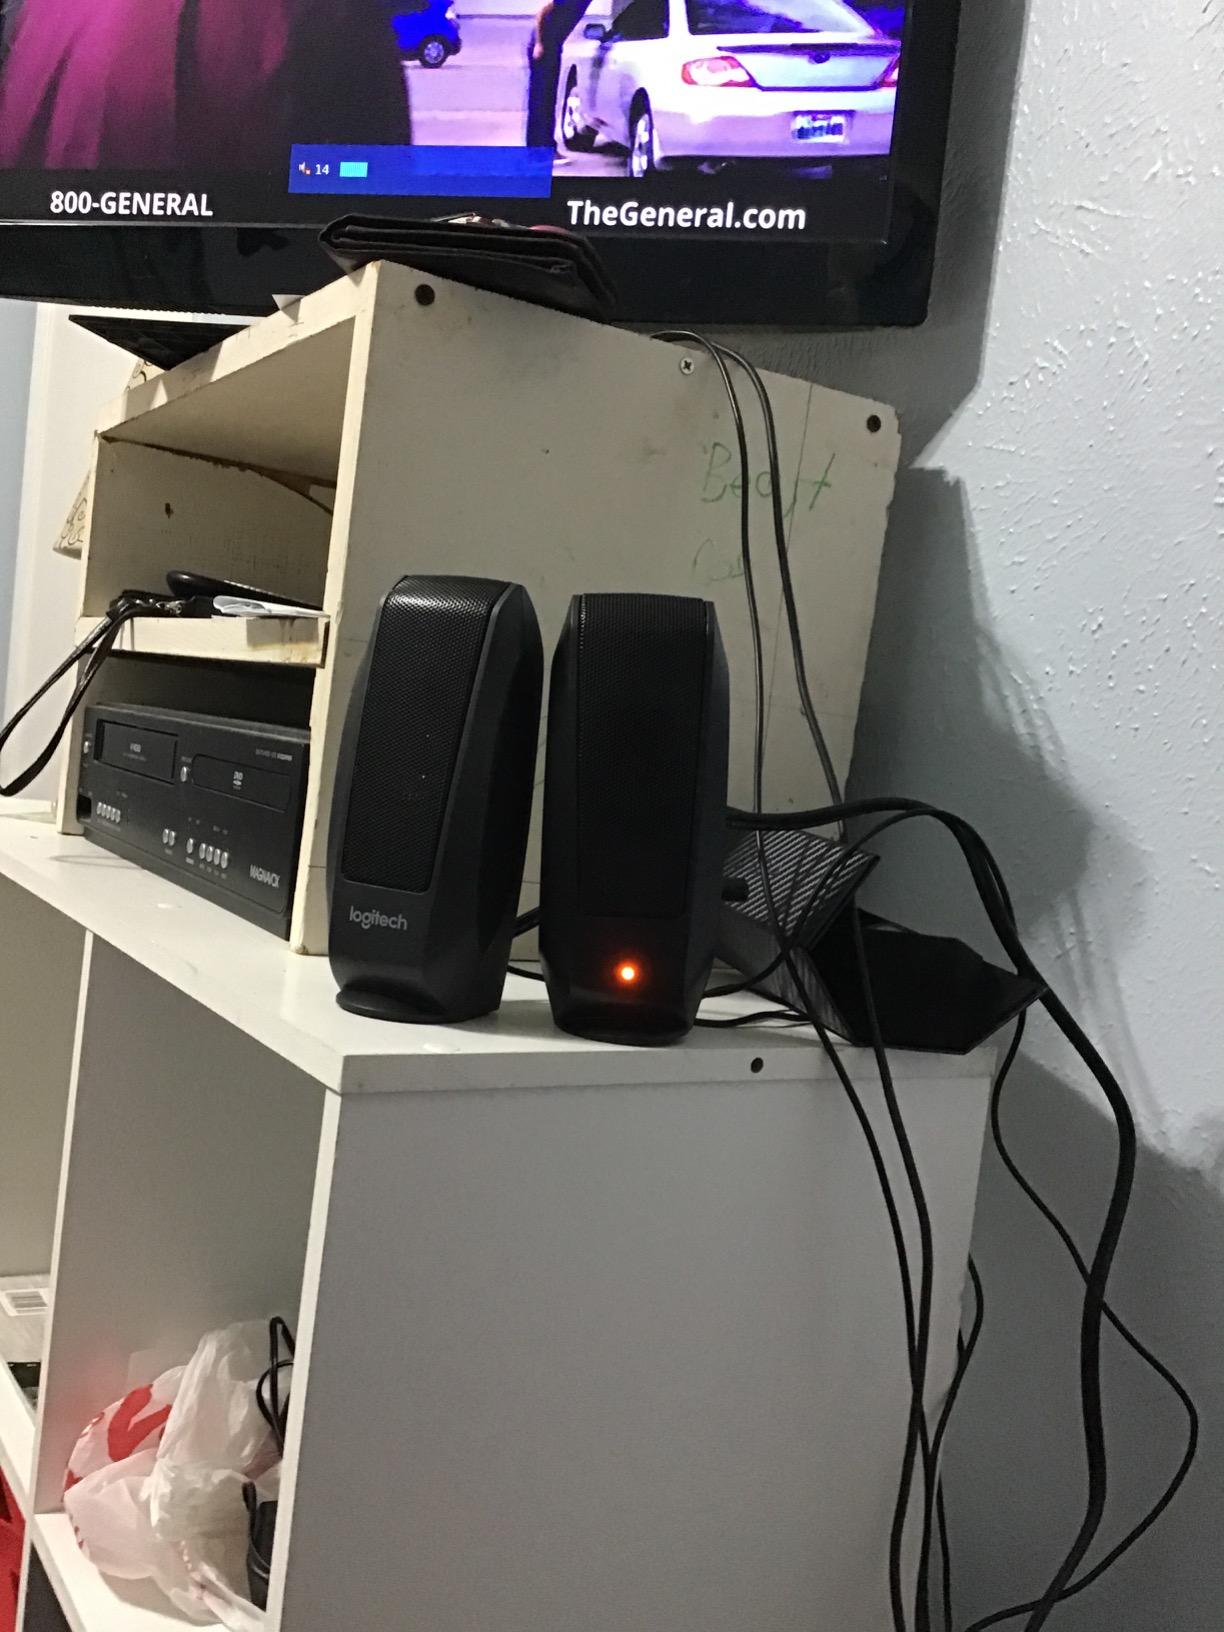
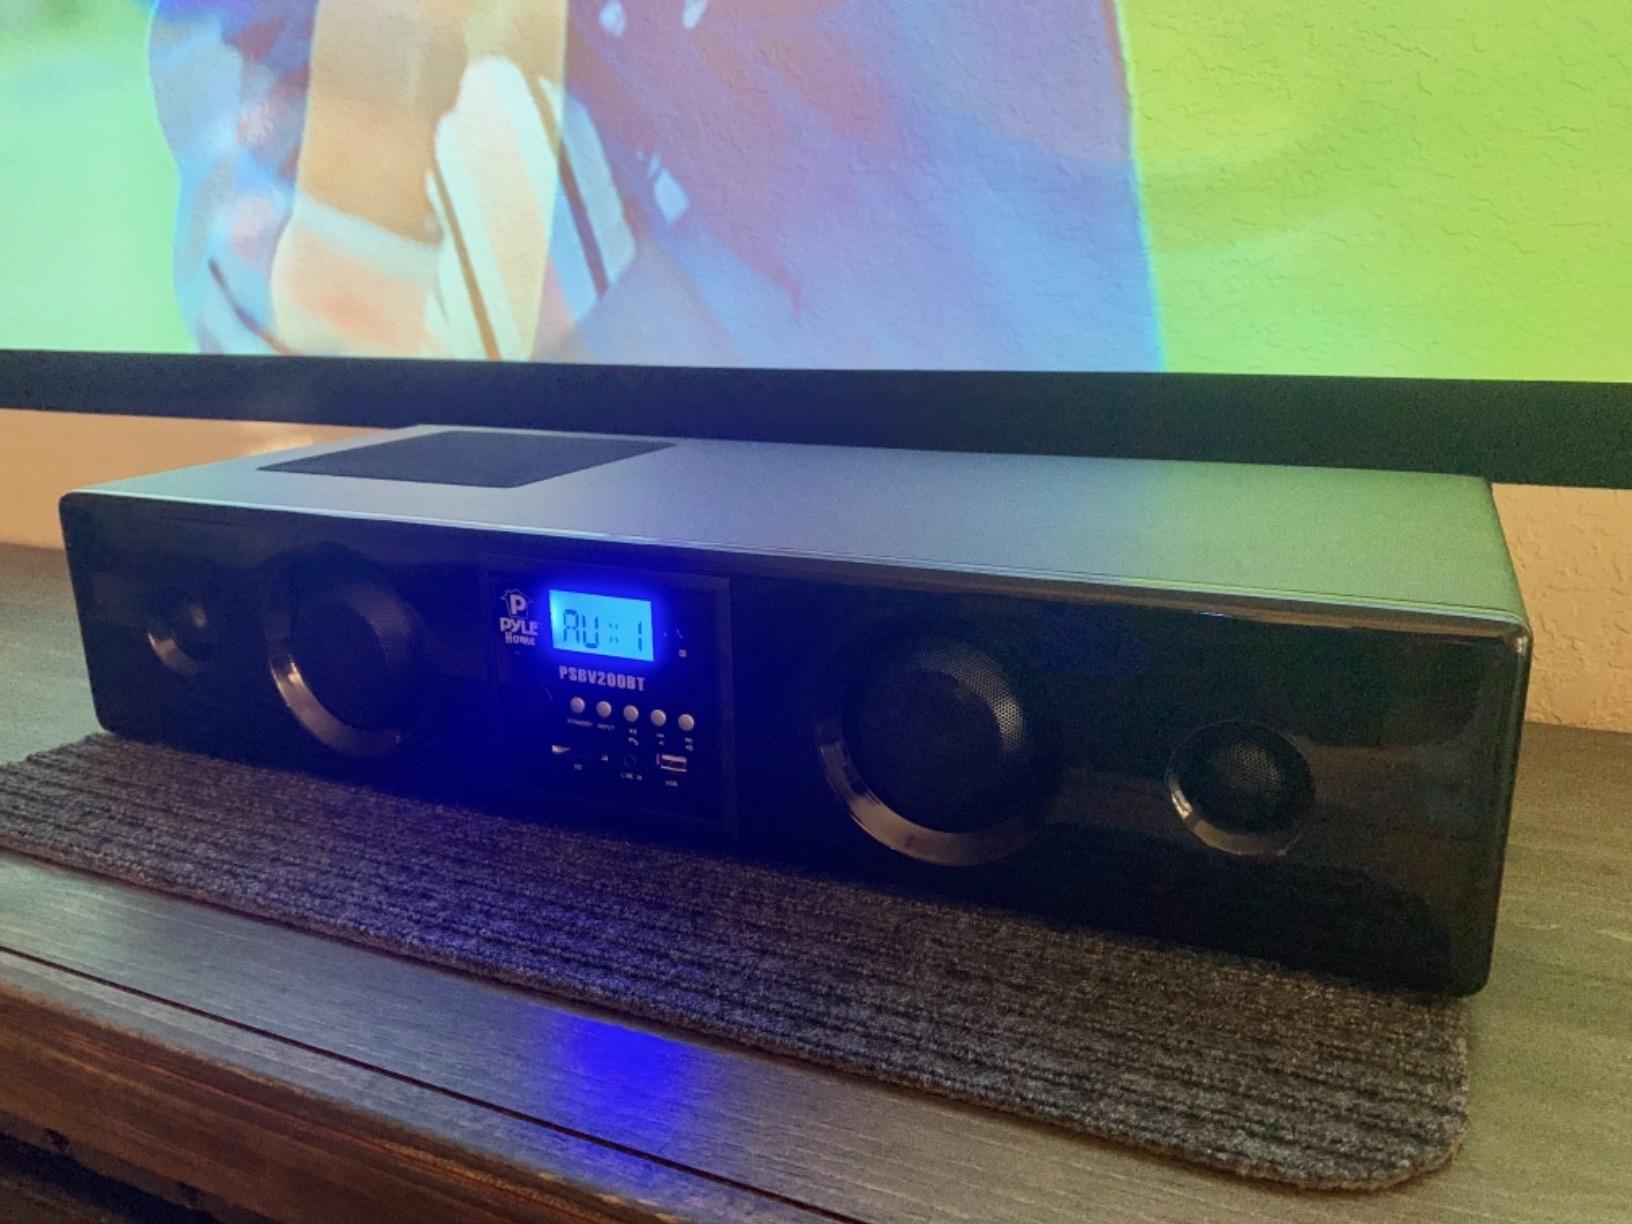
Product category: speaker
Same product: no